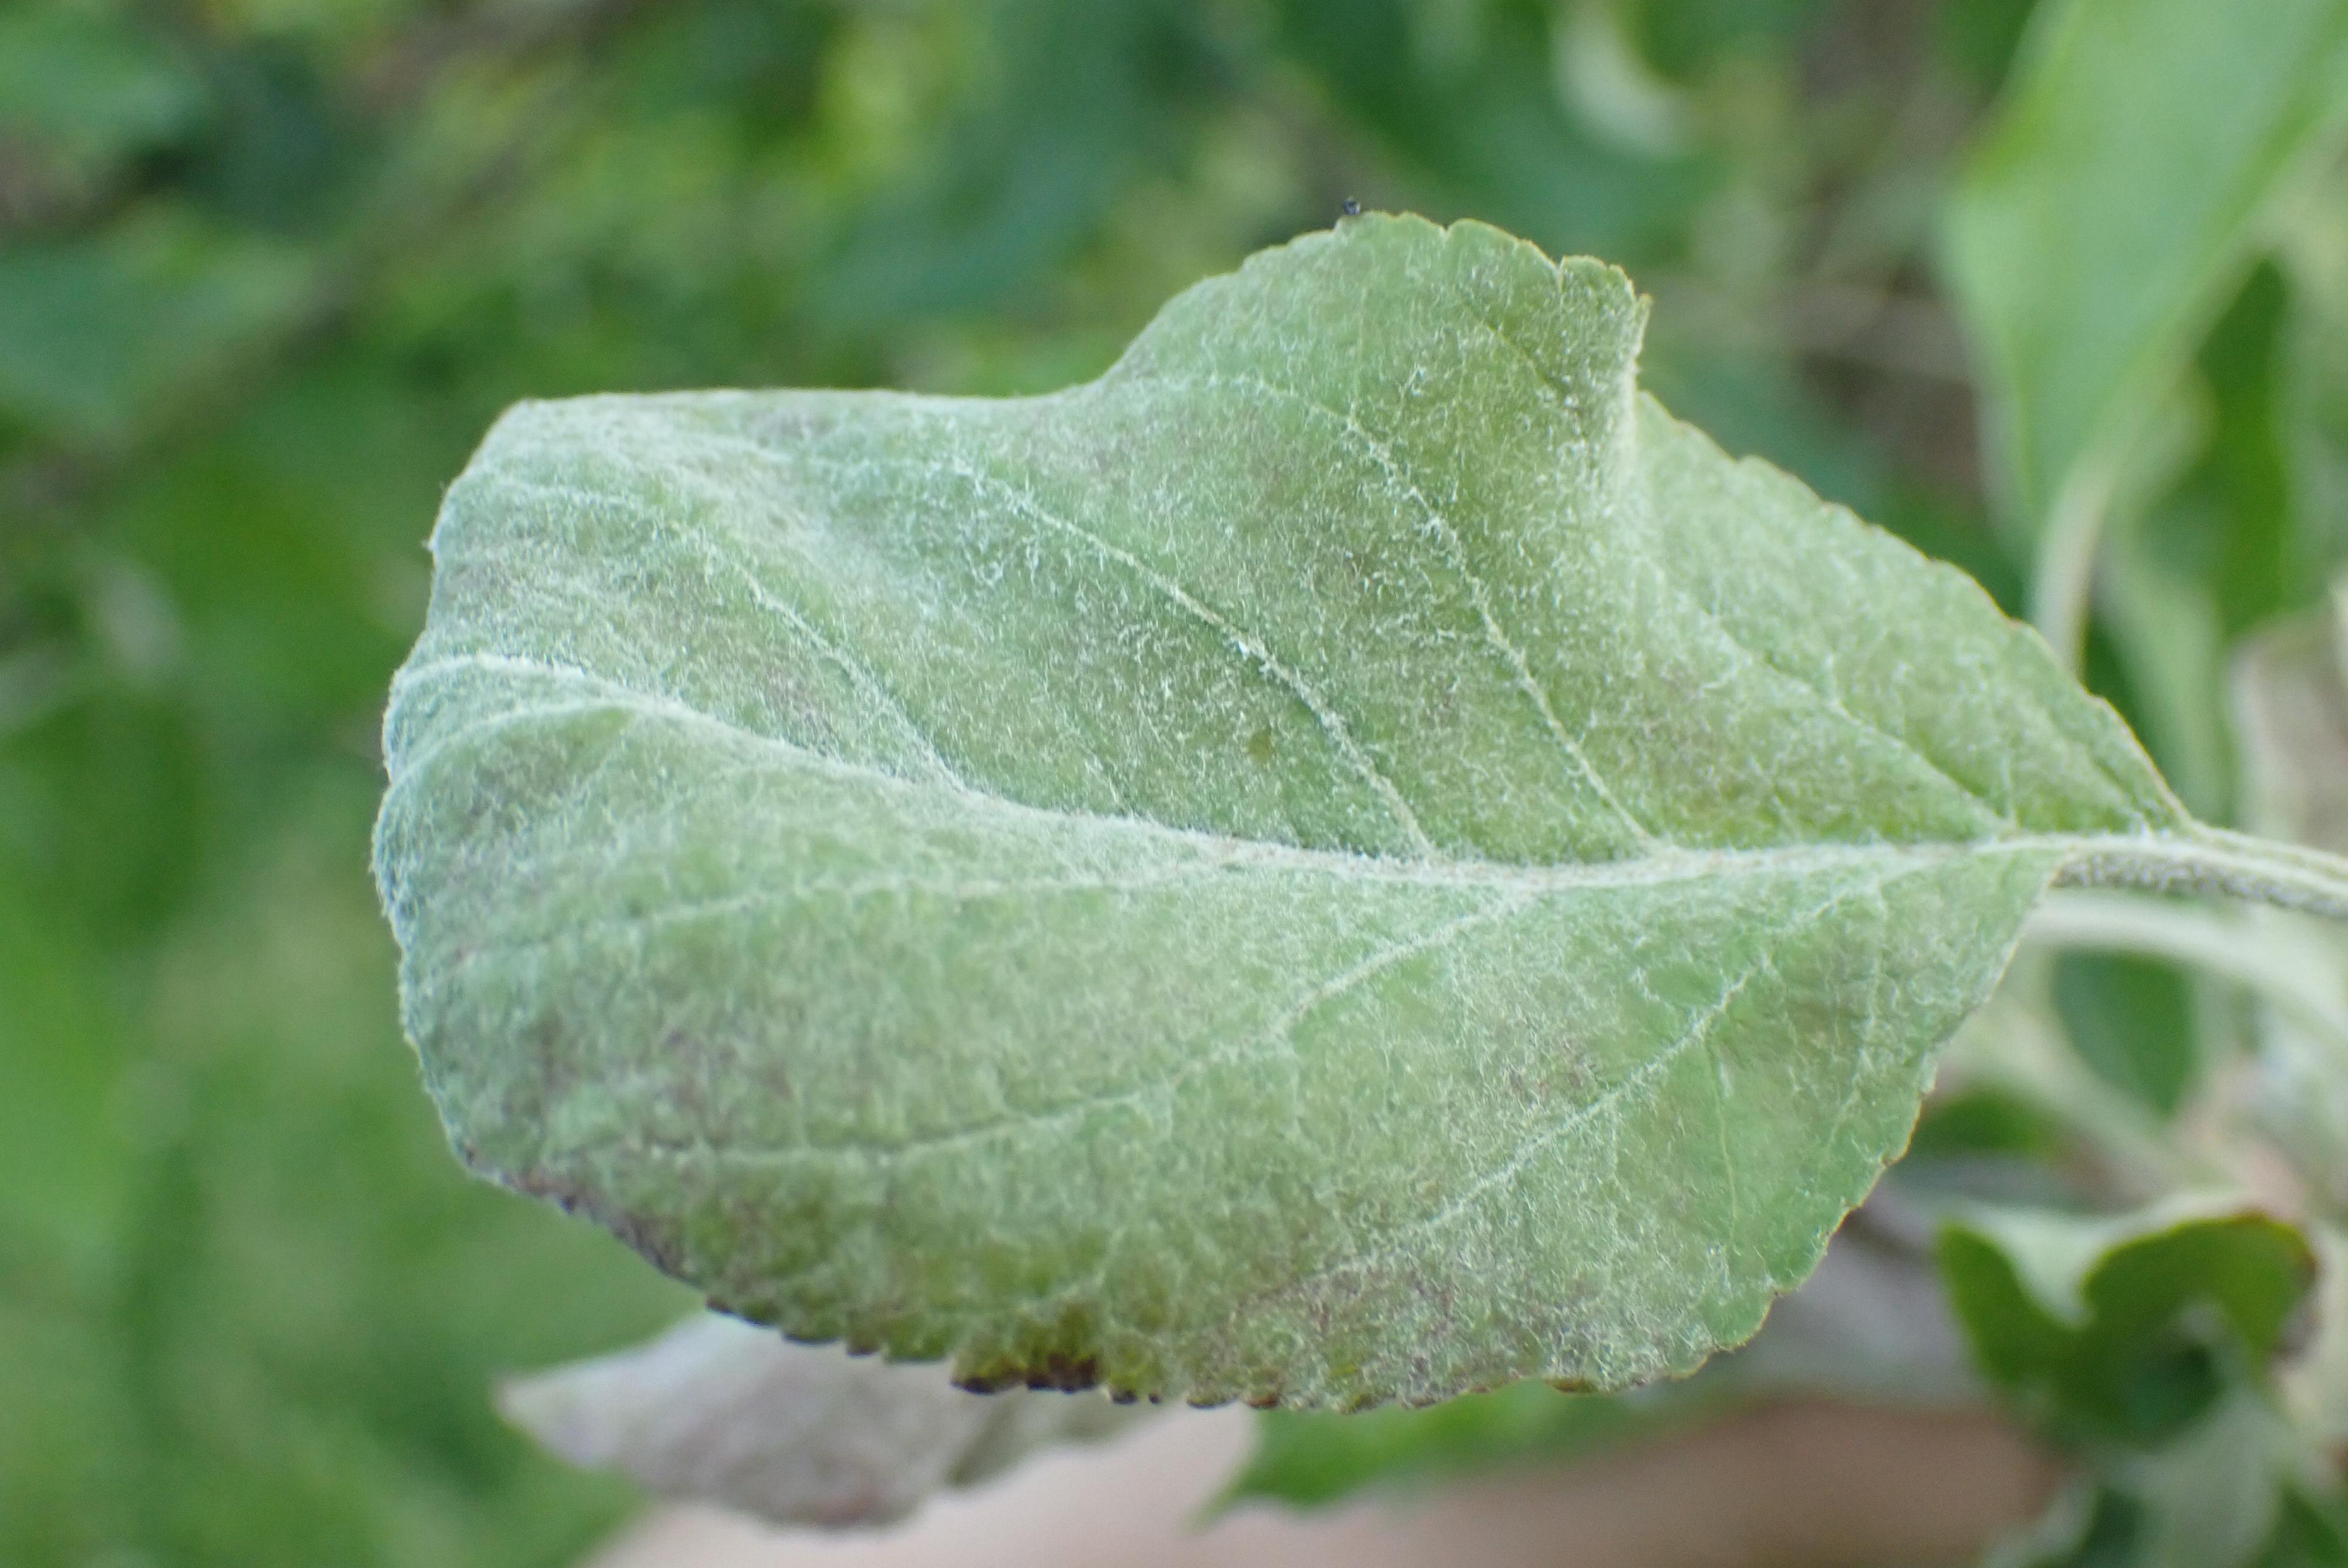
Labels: powdery_mildew